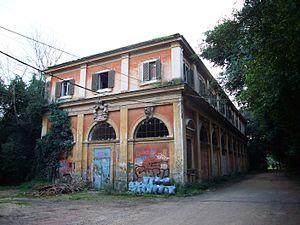
La Villa Ada est le plus grand parc public de Rome avec ses 180 hectares. Il est situé dans le quartier de Parioli, au nord de la ville, juste à l'extérieur du Mur d'Aurélien et non loin du parc de la Villa Borghèse.